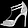
Label: Sandal